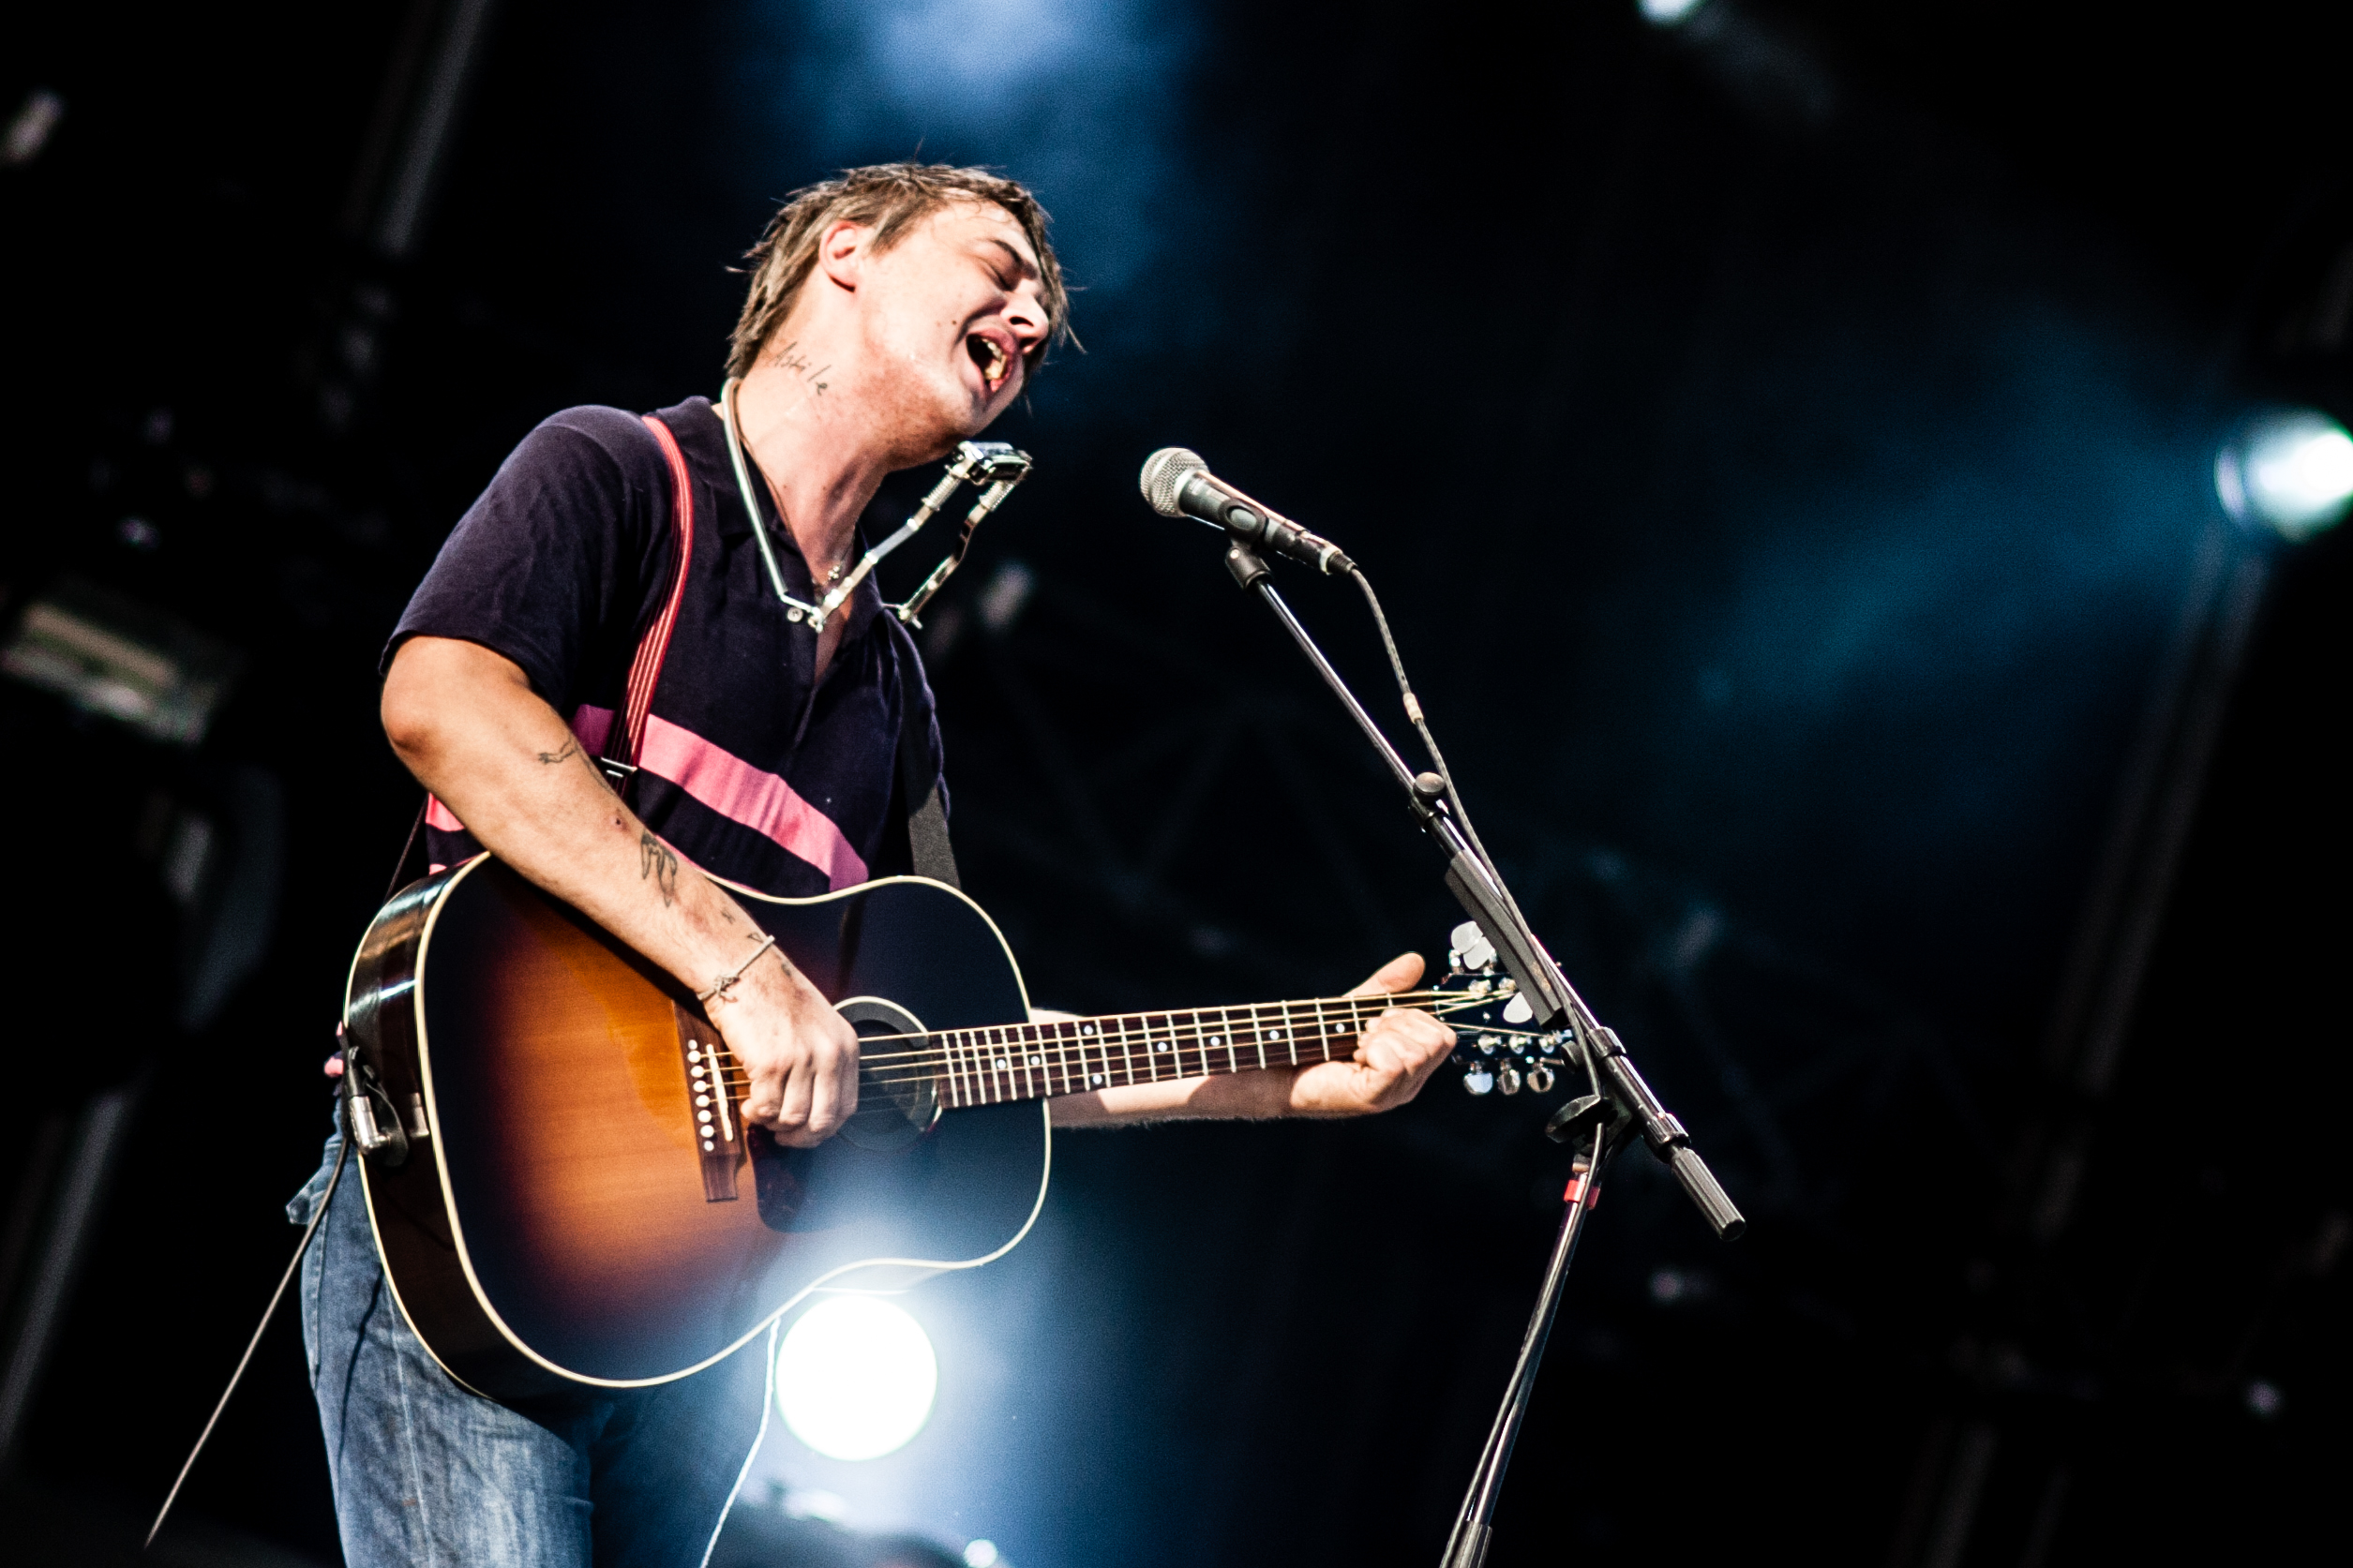
music, concert, live, canon, musician, festival, 40d, gig, stage, grande, fete, humanit, huma, fetedelhumanite, doherty, pete, petedoherty, scne, performance, bassist, singing, event, guitarist, drums, drummer, entertainment, performing arts, singer songwriter, rock concert, musical ensemble